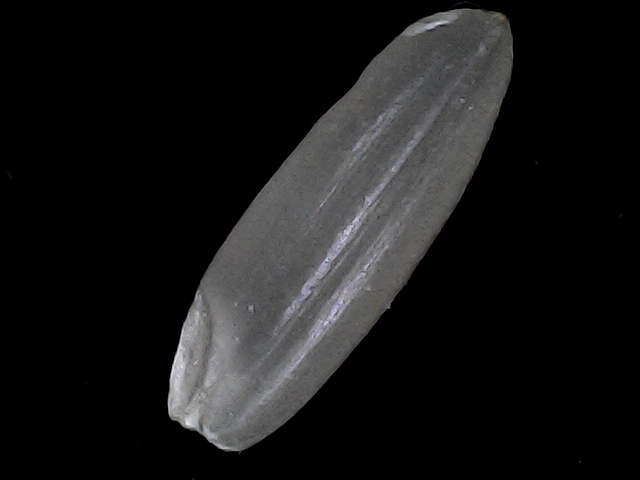
Rice variety: BRRI67